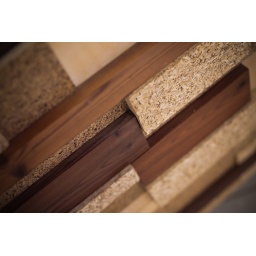
the bike side table by ryan spotowski